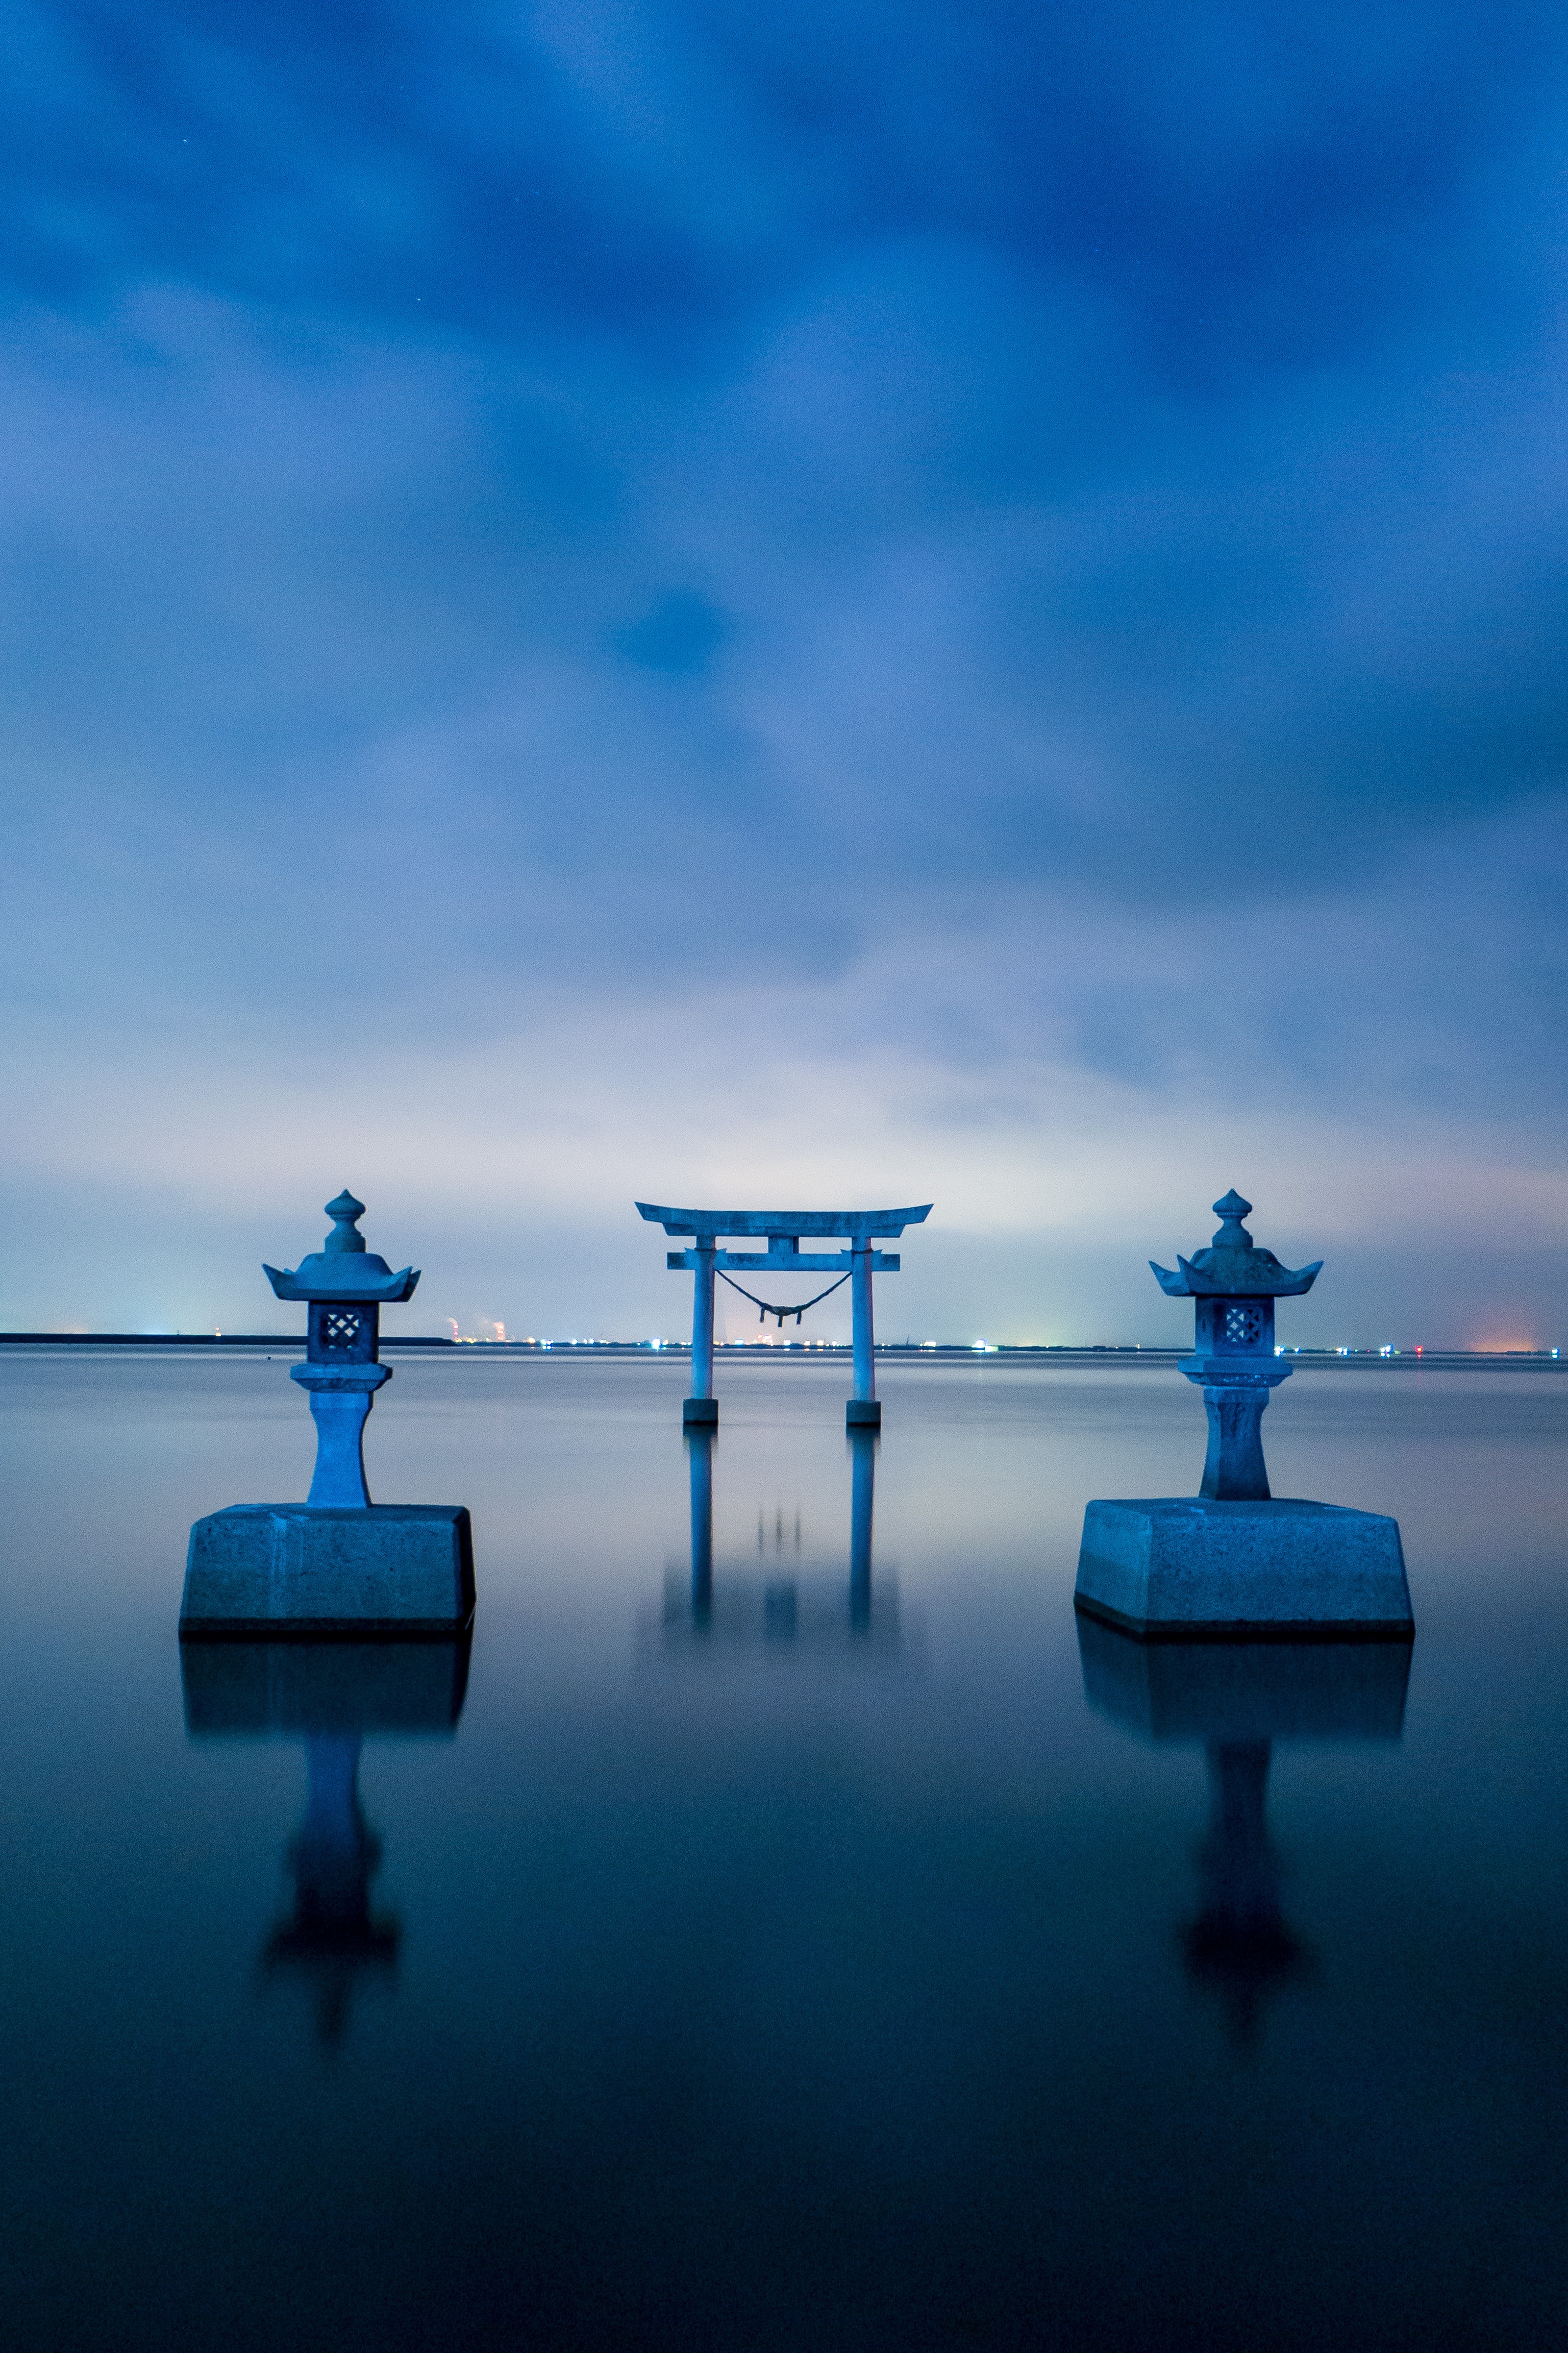
sea, water, ocean, horizon, dock, cloud, sky, sunrise, sunset, night, morning, dawn, pier, dusk, evening, reflection, asia, blue, japan, kumamoto, shrine, atmosphere of earth, computer wallpaper, nagao shrine